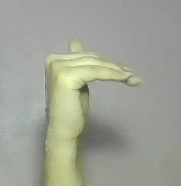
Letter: khaa